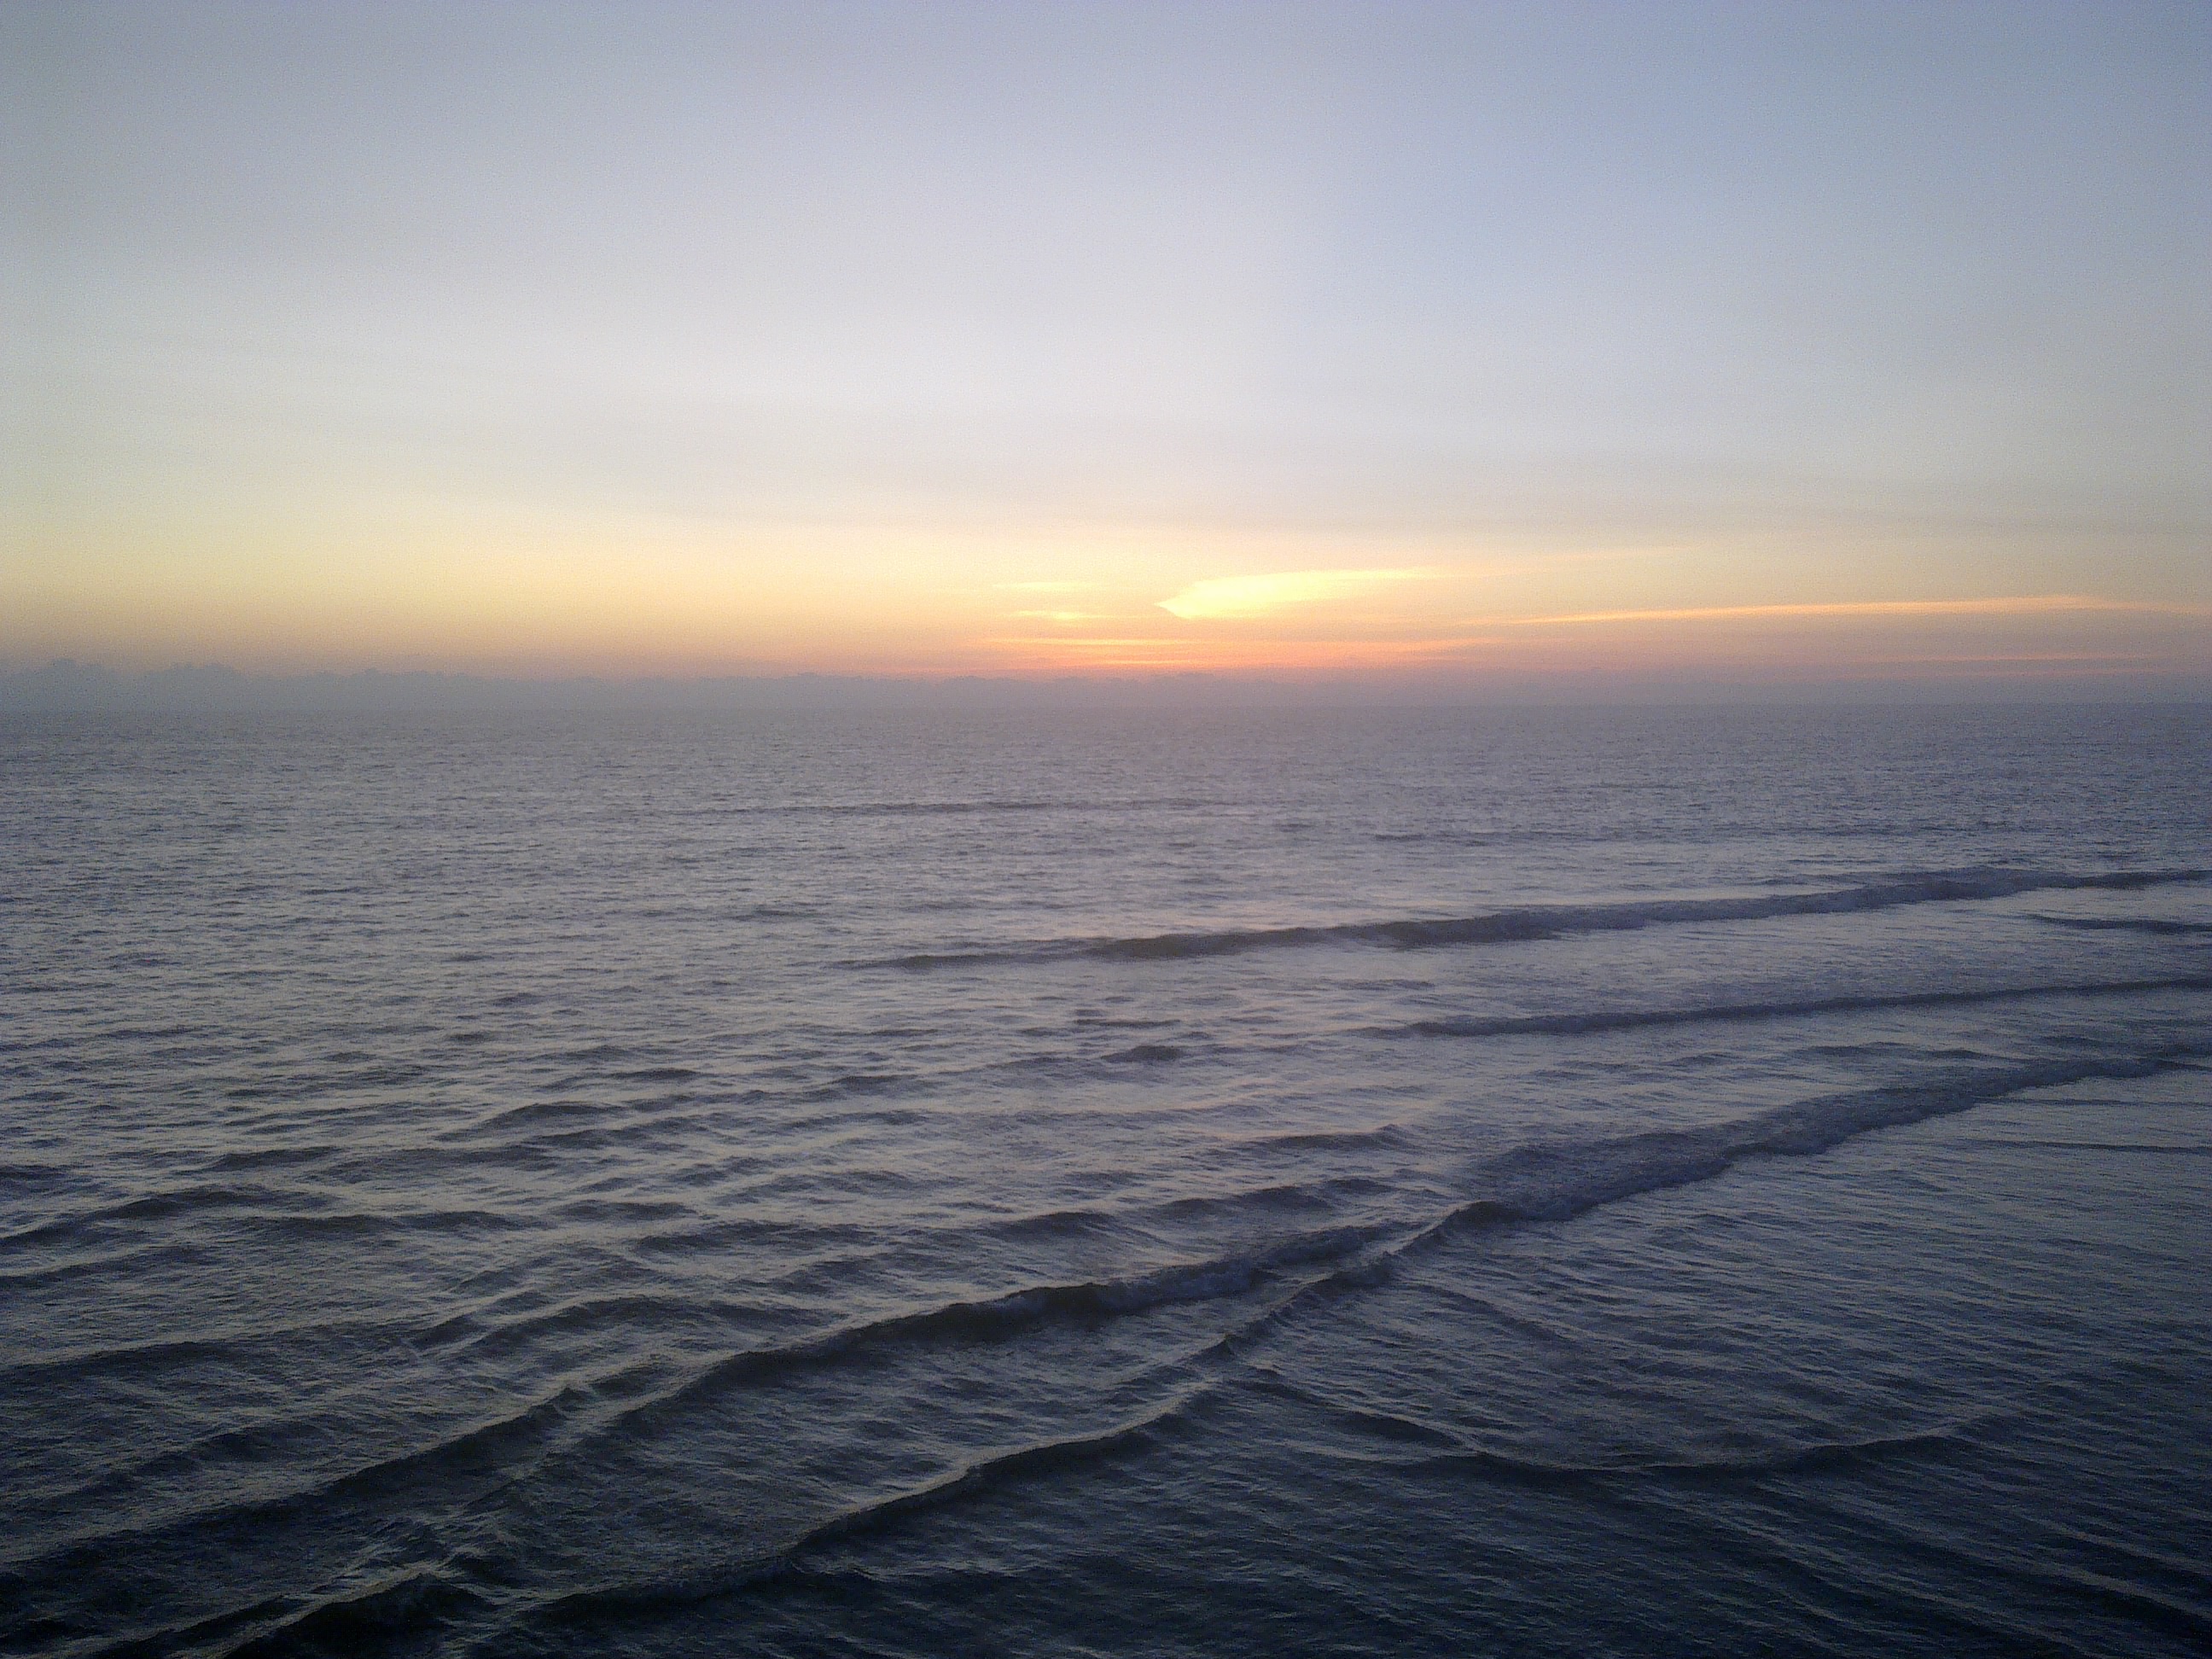
sea, coast, water, ocean, horizon, cloud, sky, sunrise, sunset, sunlight, morning, shore, wave, dawn, atmosphere, dusk, evening, calm, wind wave, coastal and oceanic landforms